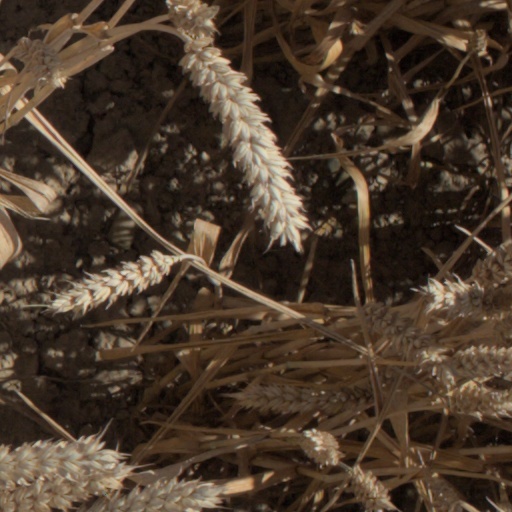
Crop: wheat